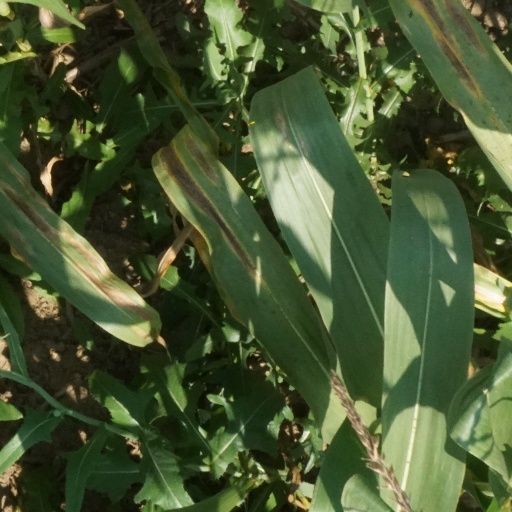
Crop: maize; corn